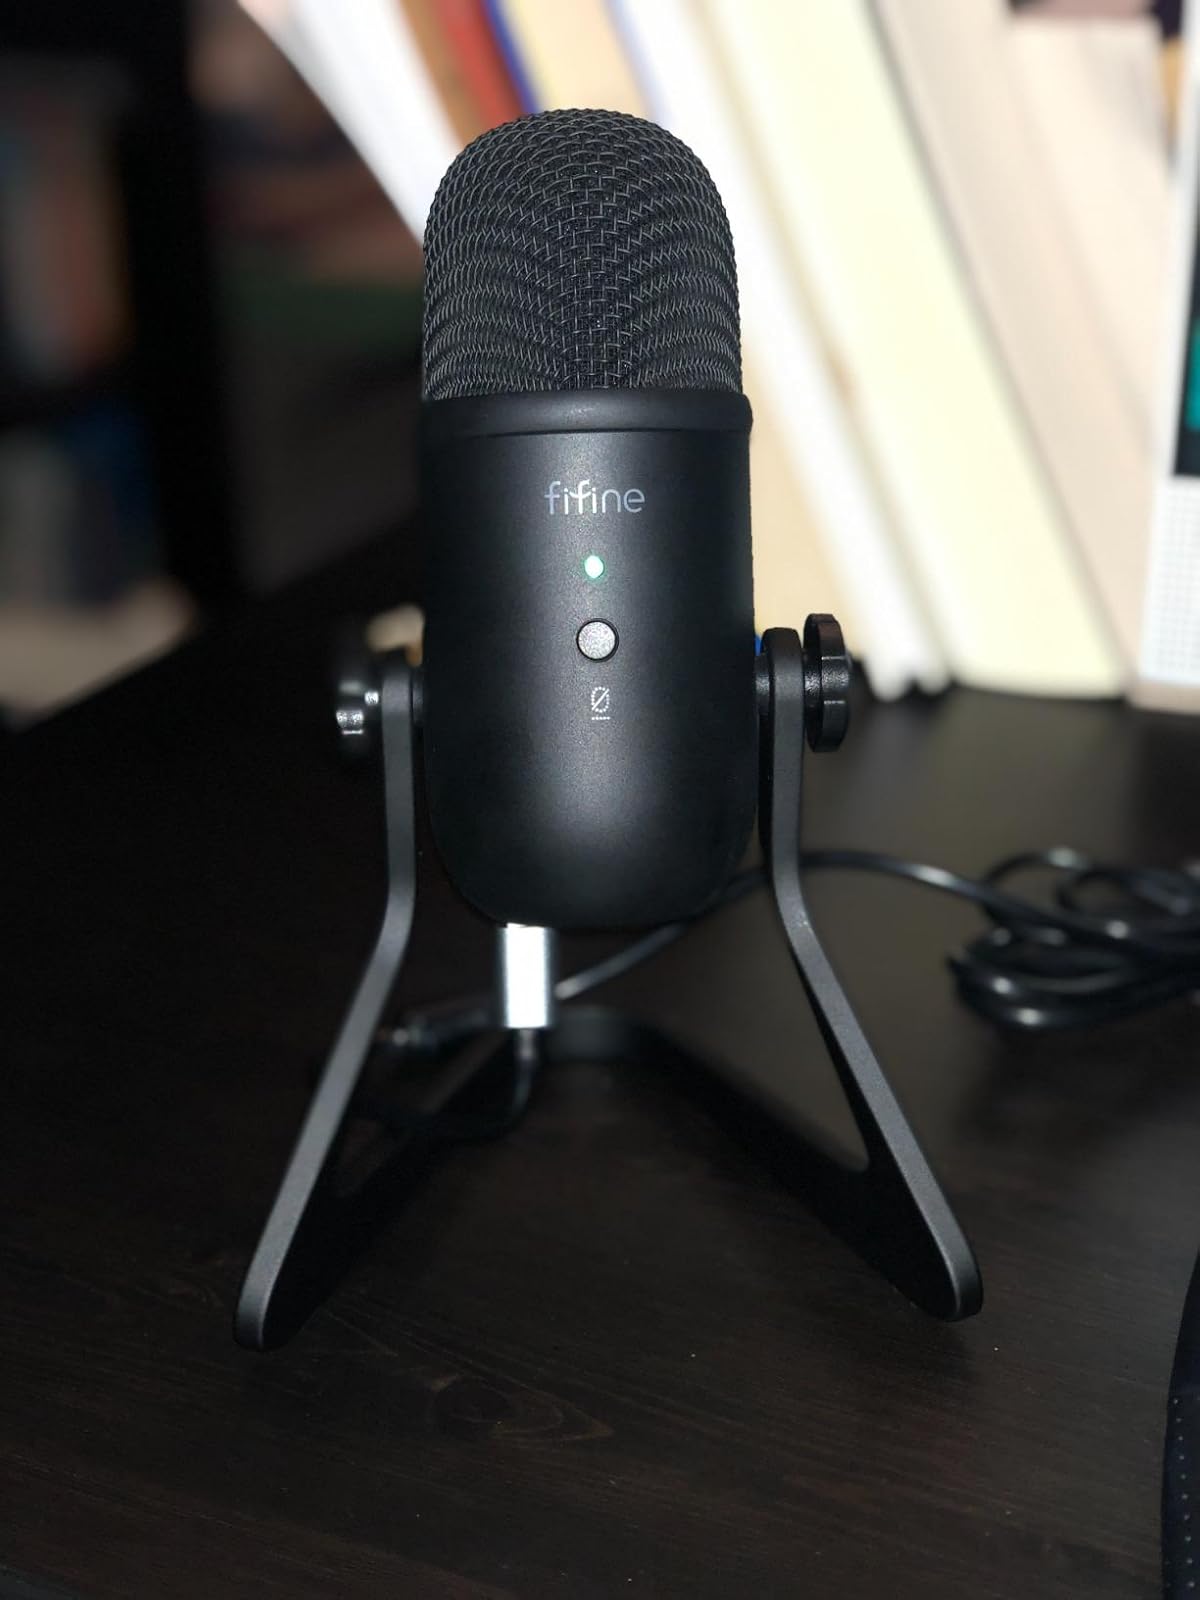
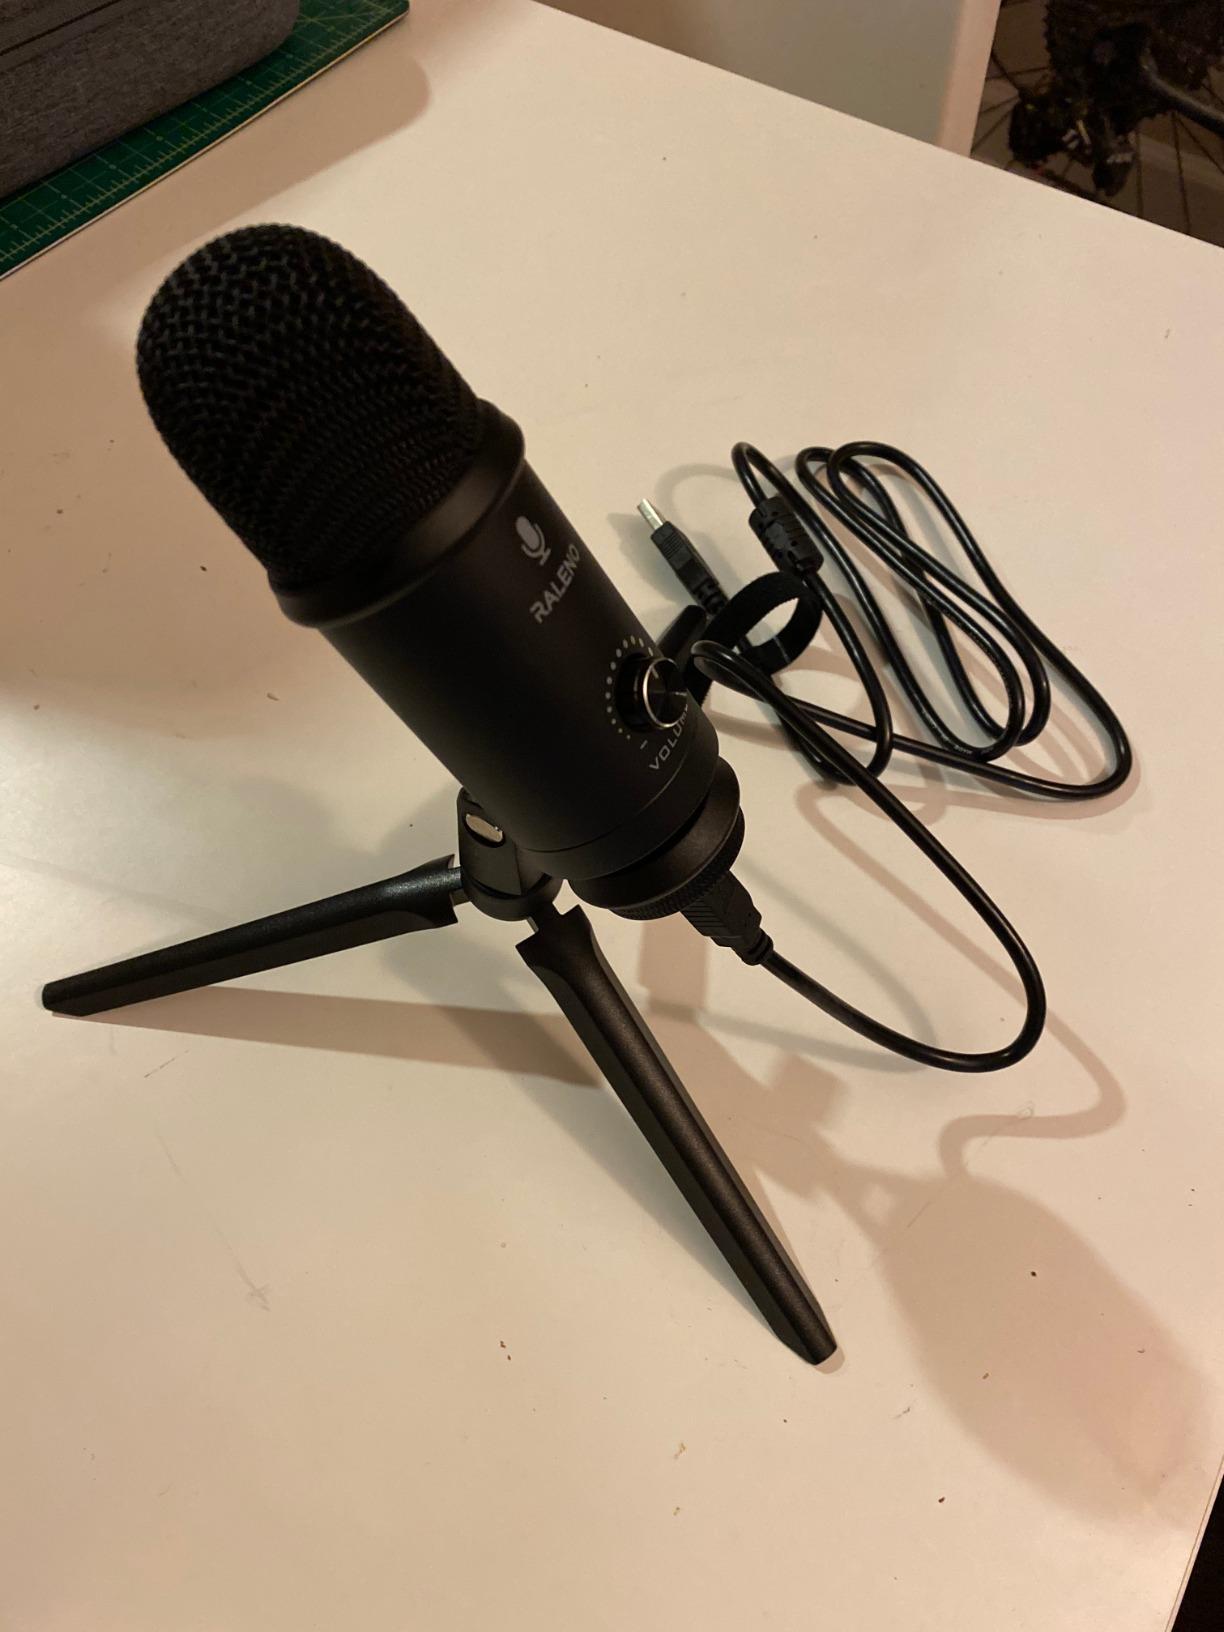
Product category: microphone
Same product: no